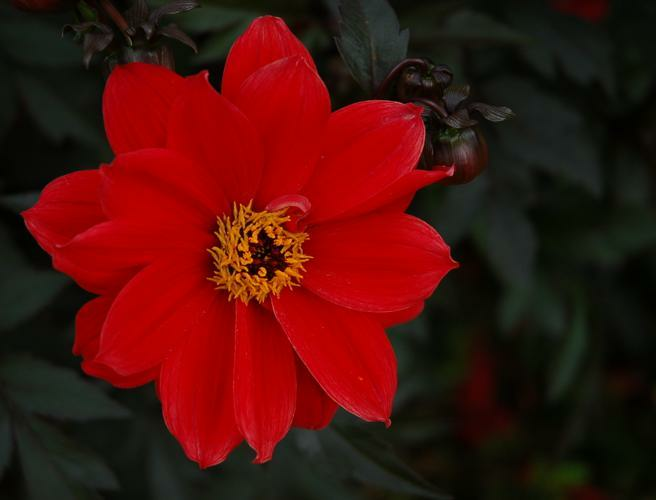
Flower: bishop of llandaff